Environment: real
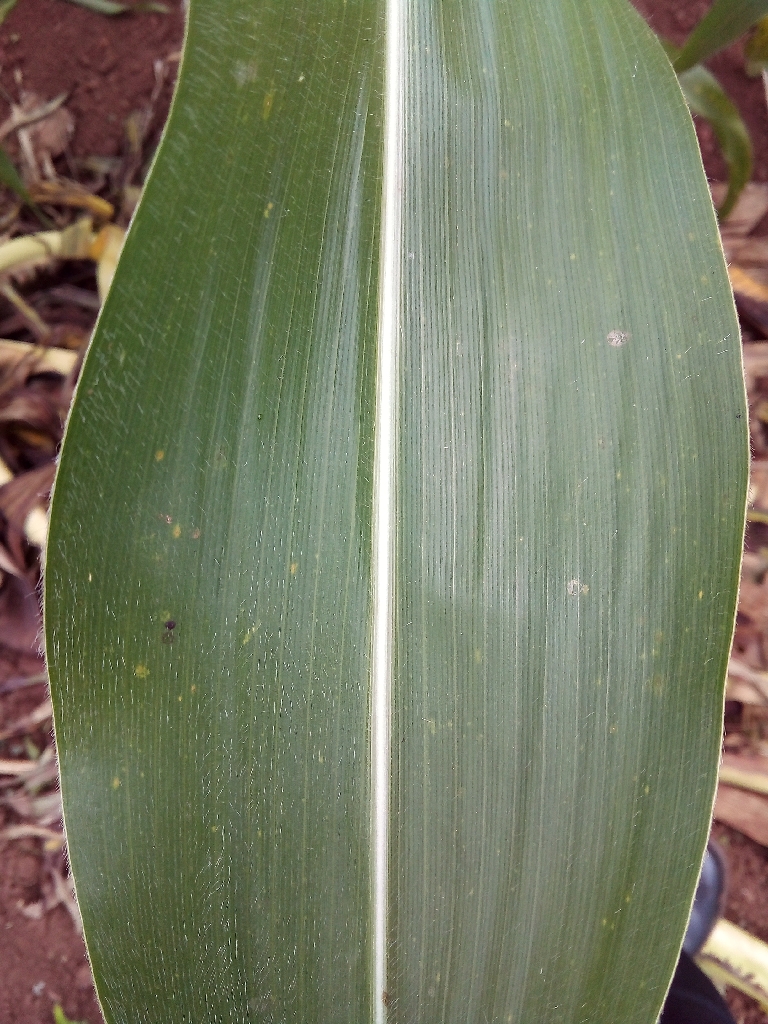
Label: healthy